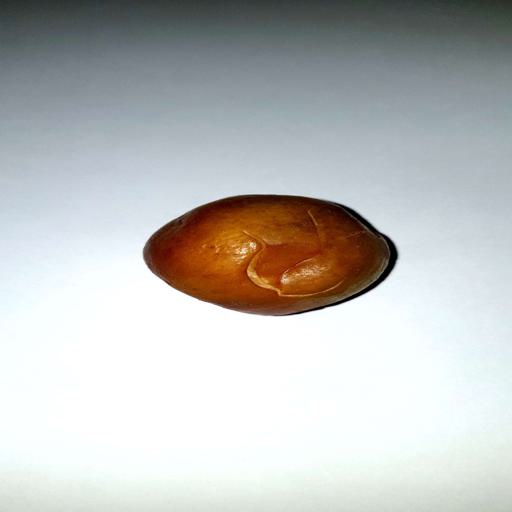
Label: bruised